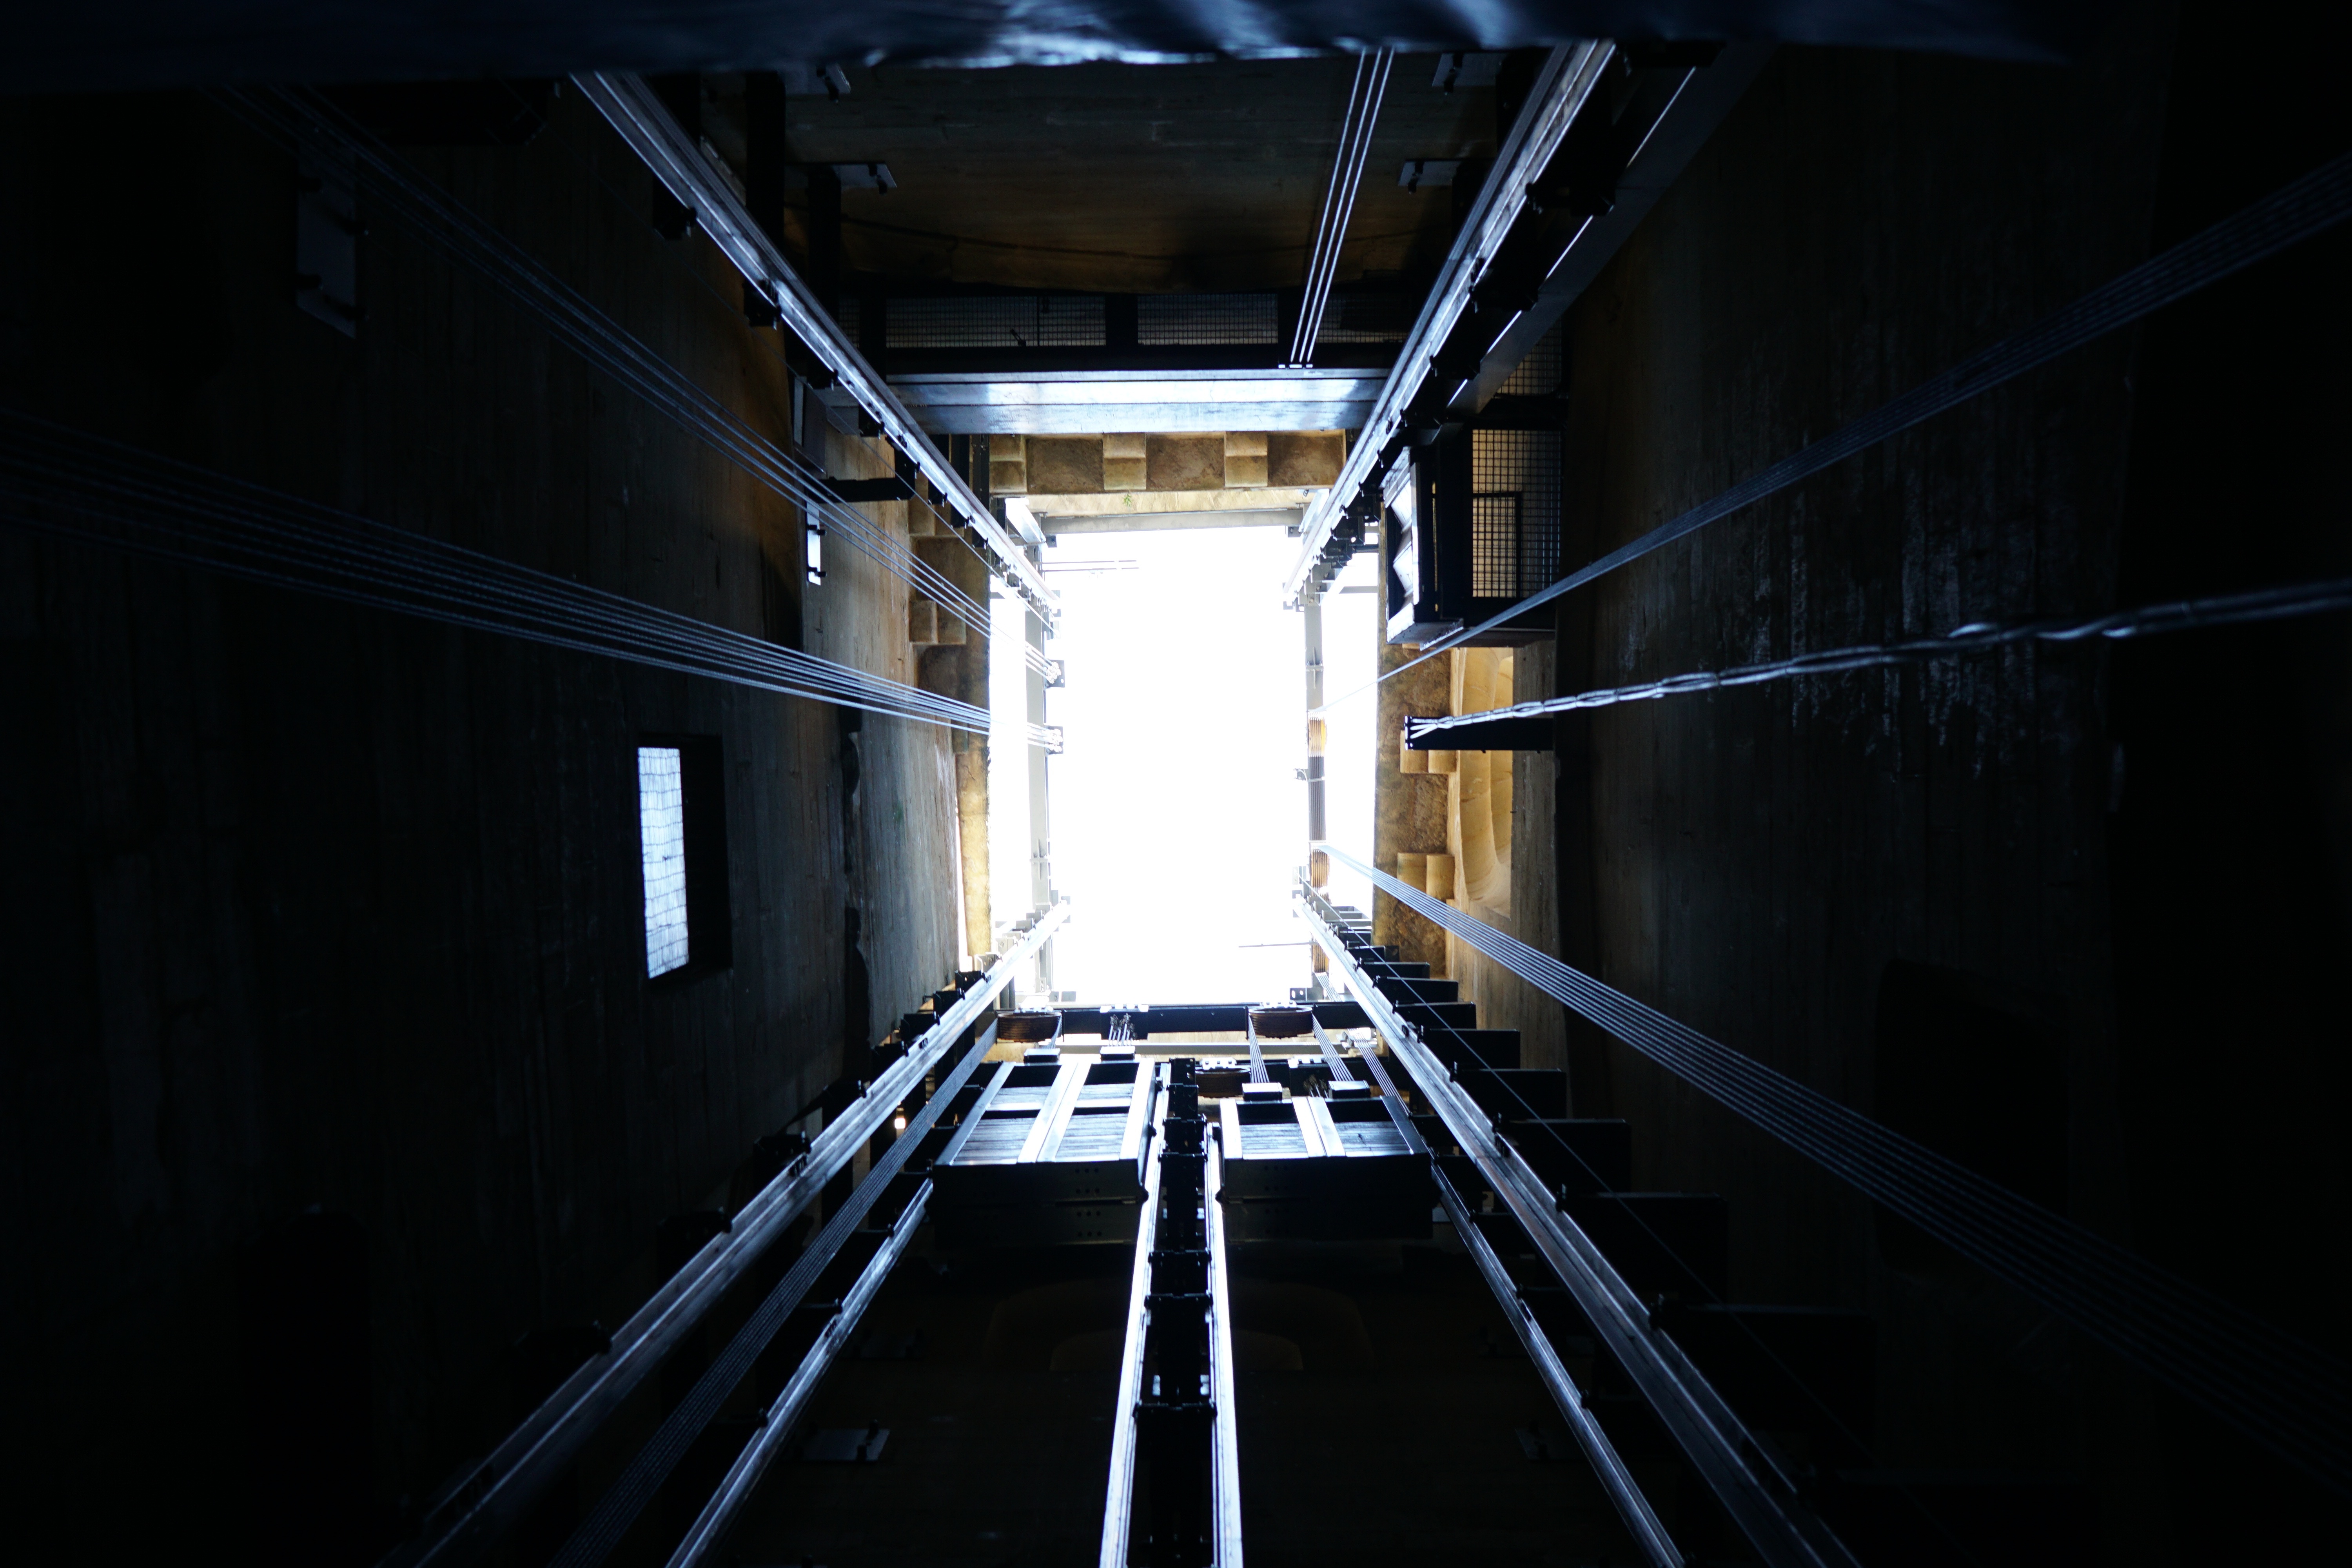
light, tunnel, transport, darkness, public transport, symmetry